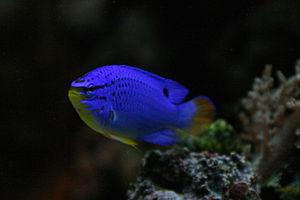
Chrysiptera est un genre de poissons de la famille des Pomacentridae. Ils font partie des « poissons-demoiselles ».